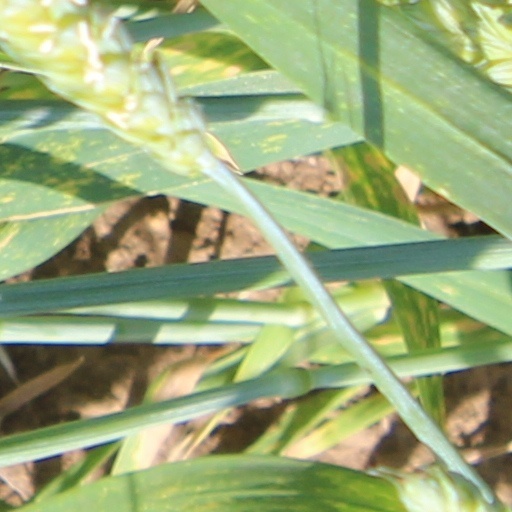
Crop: wheat